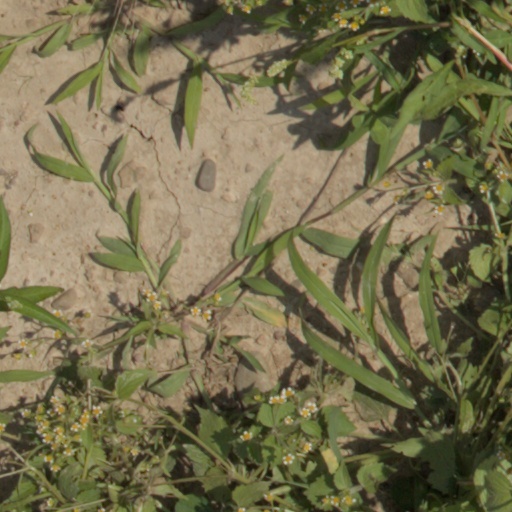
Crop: wheat